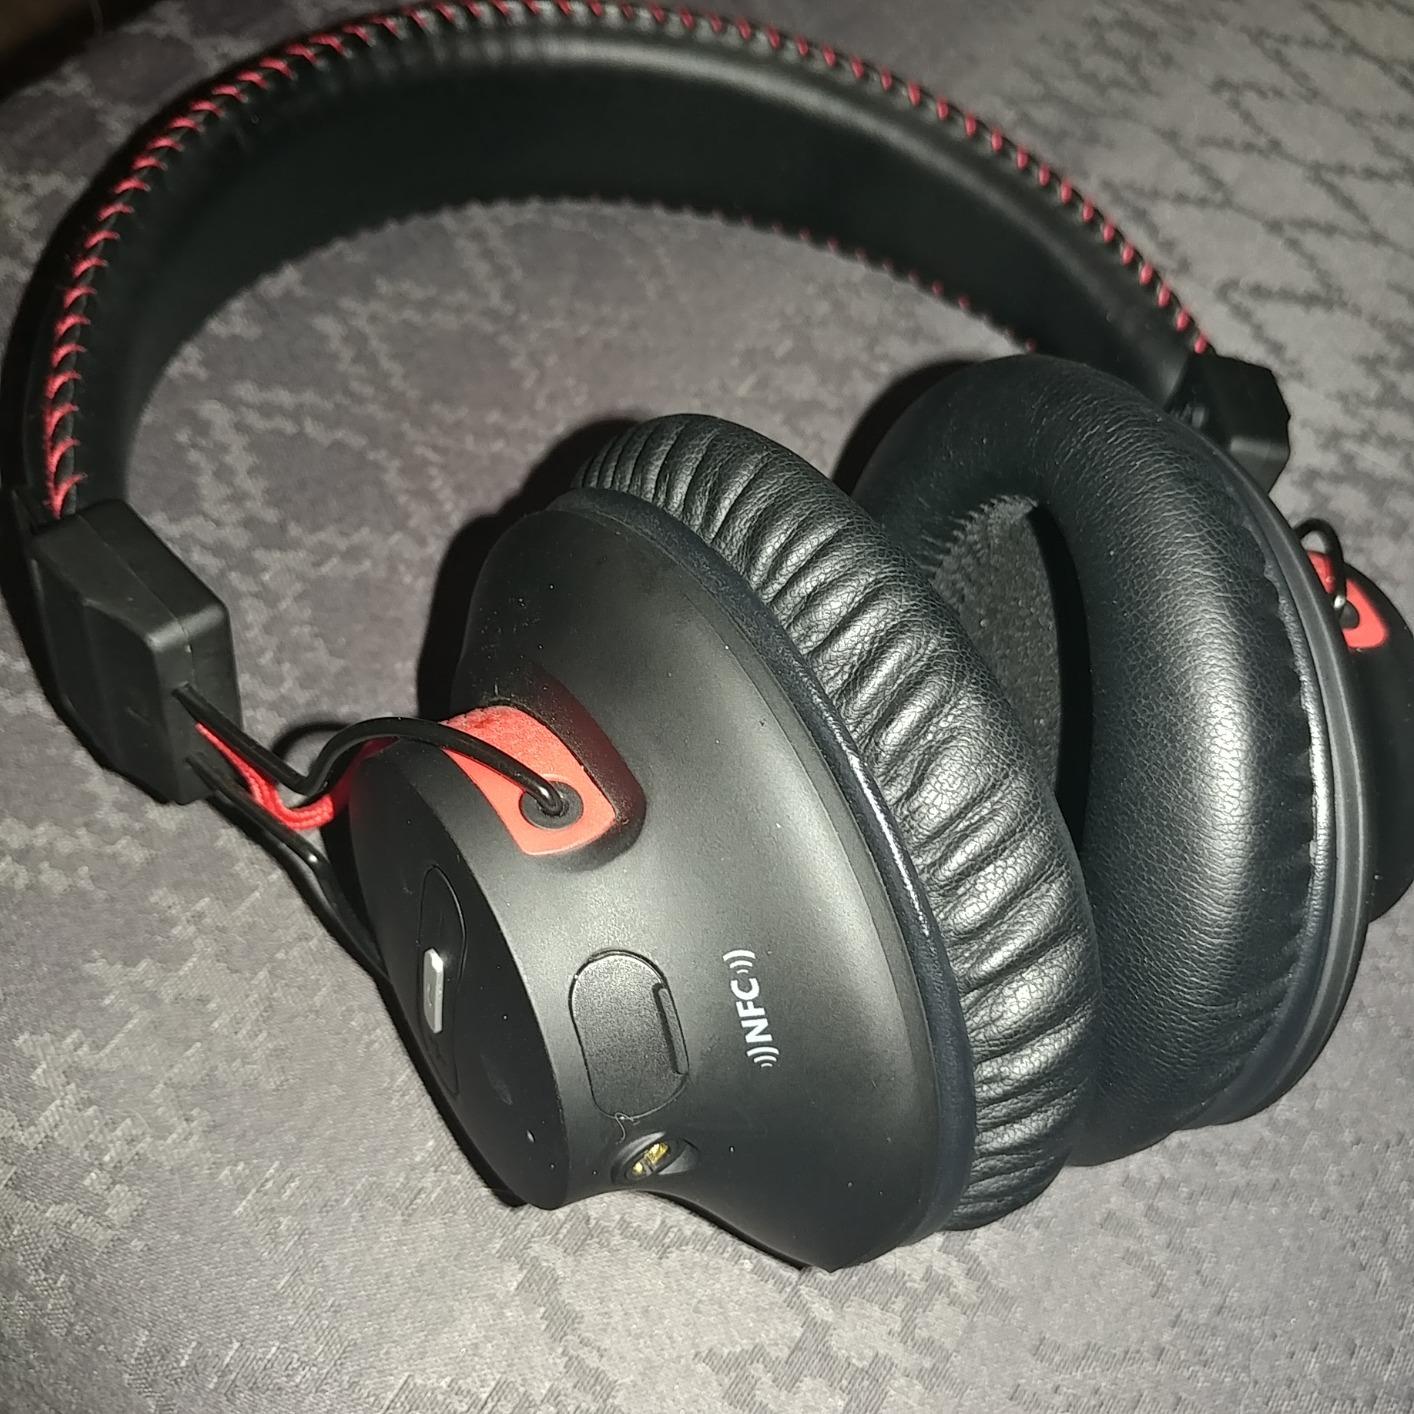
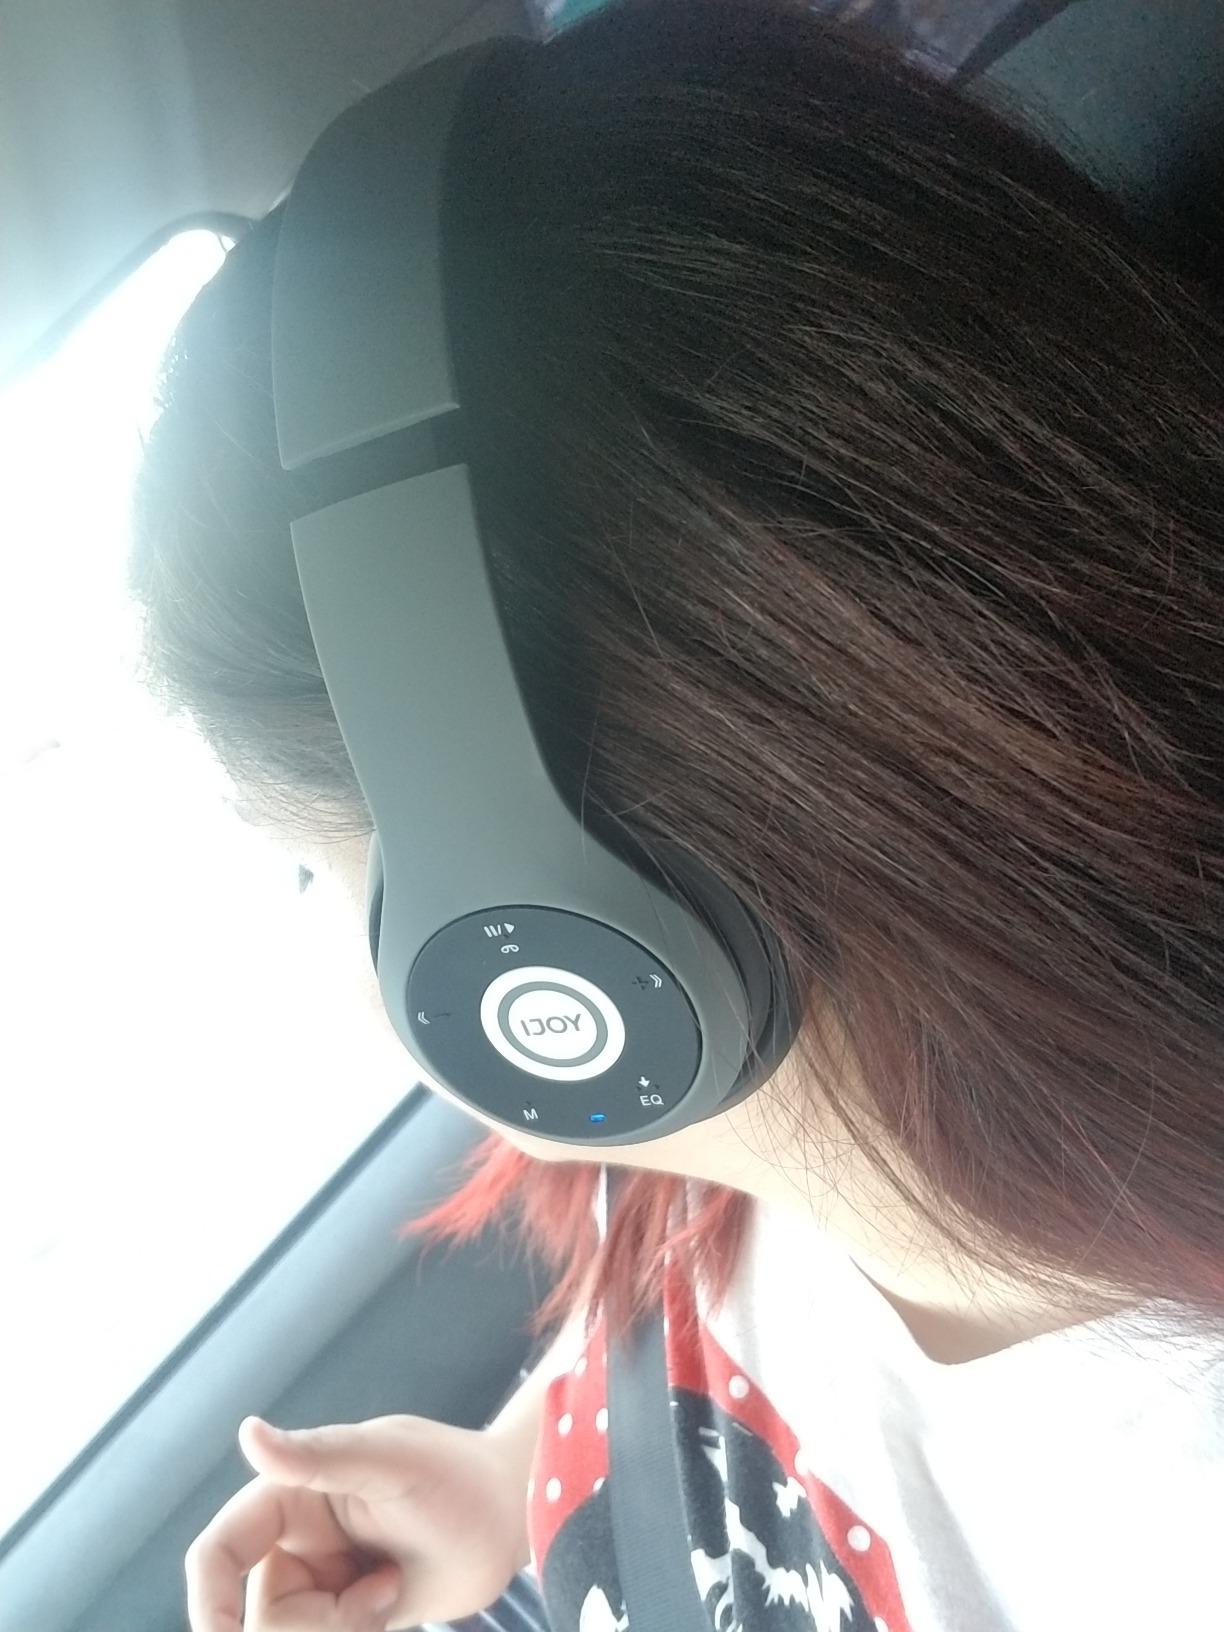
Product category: headphones
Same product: no